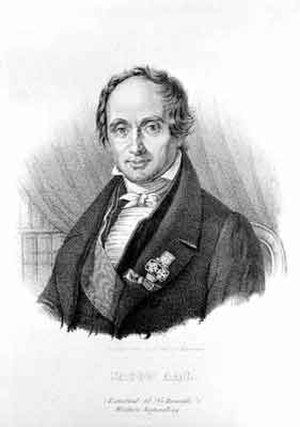
Jacob Aall
Jacob Aall var en norsk godsejer, politiker og historiker. Han var søn af købmand og godsejer til Ulefoss, cand. theol. Nicolai Benjamin Aall, bror til Niels og Jørgen Aall samt far til Hans Jørgen Christian Aall.